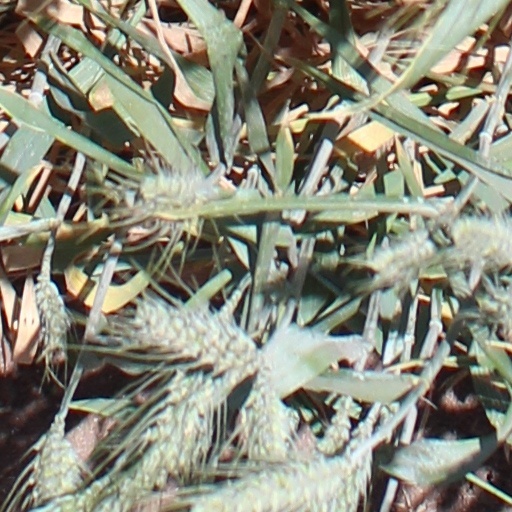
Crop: wheat